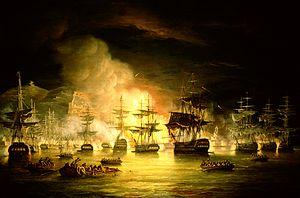
Auguste-Jean-Maurice Préaux Locré est un officier français qui a participé à la plupart des combats napoléoniens sous le Consulat, l’Empire et les Cent-Jours, puis à la conquête de l’Algérie sous la Restauration.
Cet article relate les faits saillants de l'histoire de l'époque moderne de l'Algérie.
10 avril : une flotte anglo-hollandaise commandée par lord Exmouth arrive devant La Goulette et obtient du bey de Tunis Mahmoud la libération des esclaves chrétiens, la paix avec le Piémont et les Deux-Siciles et l'abolition de la course.